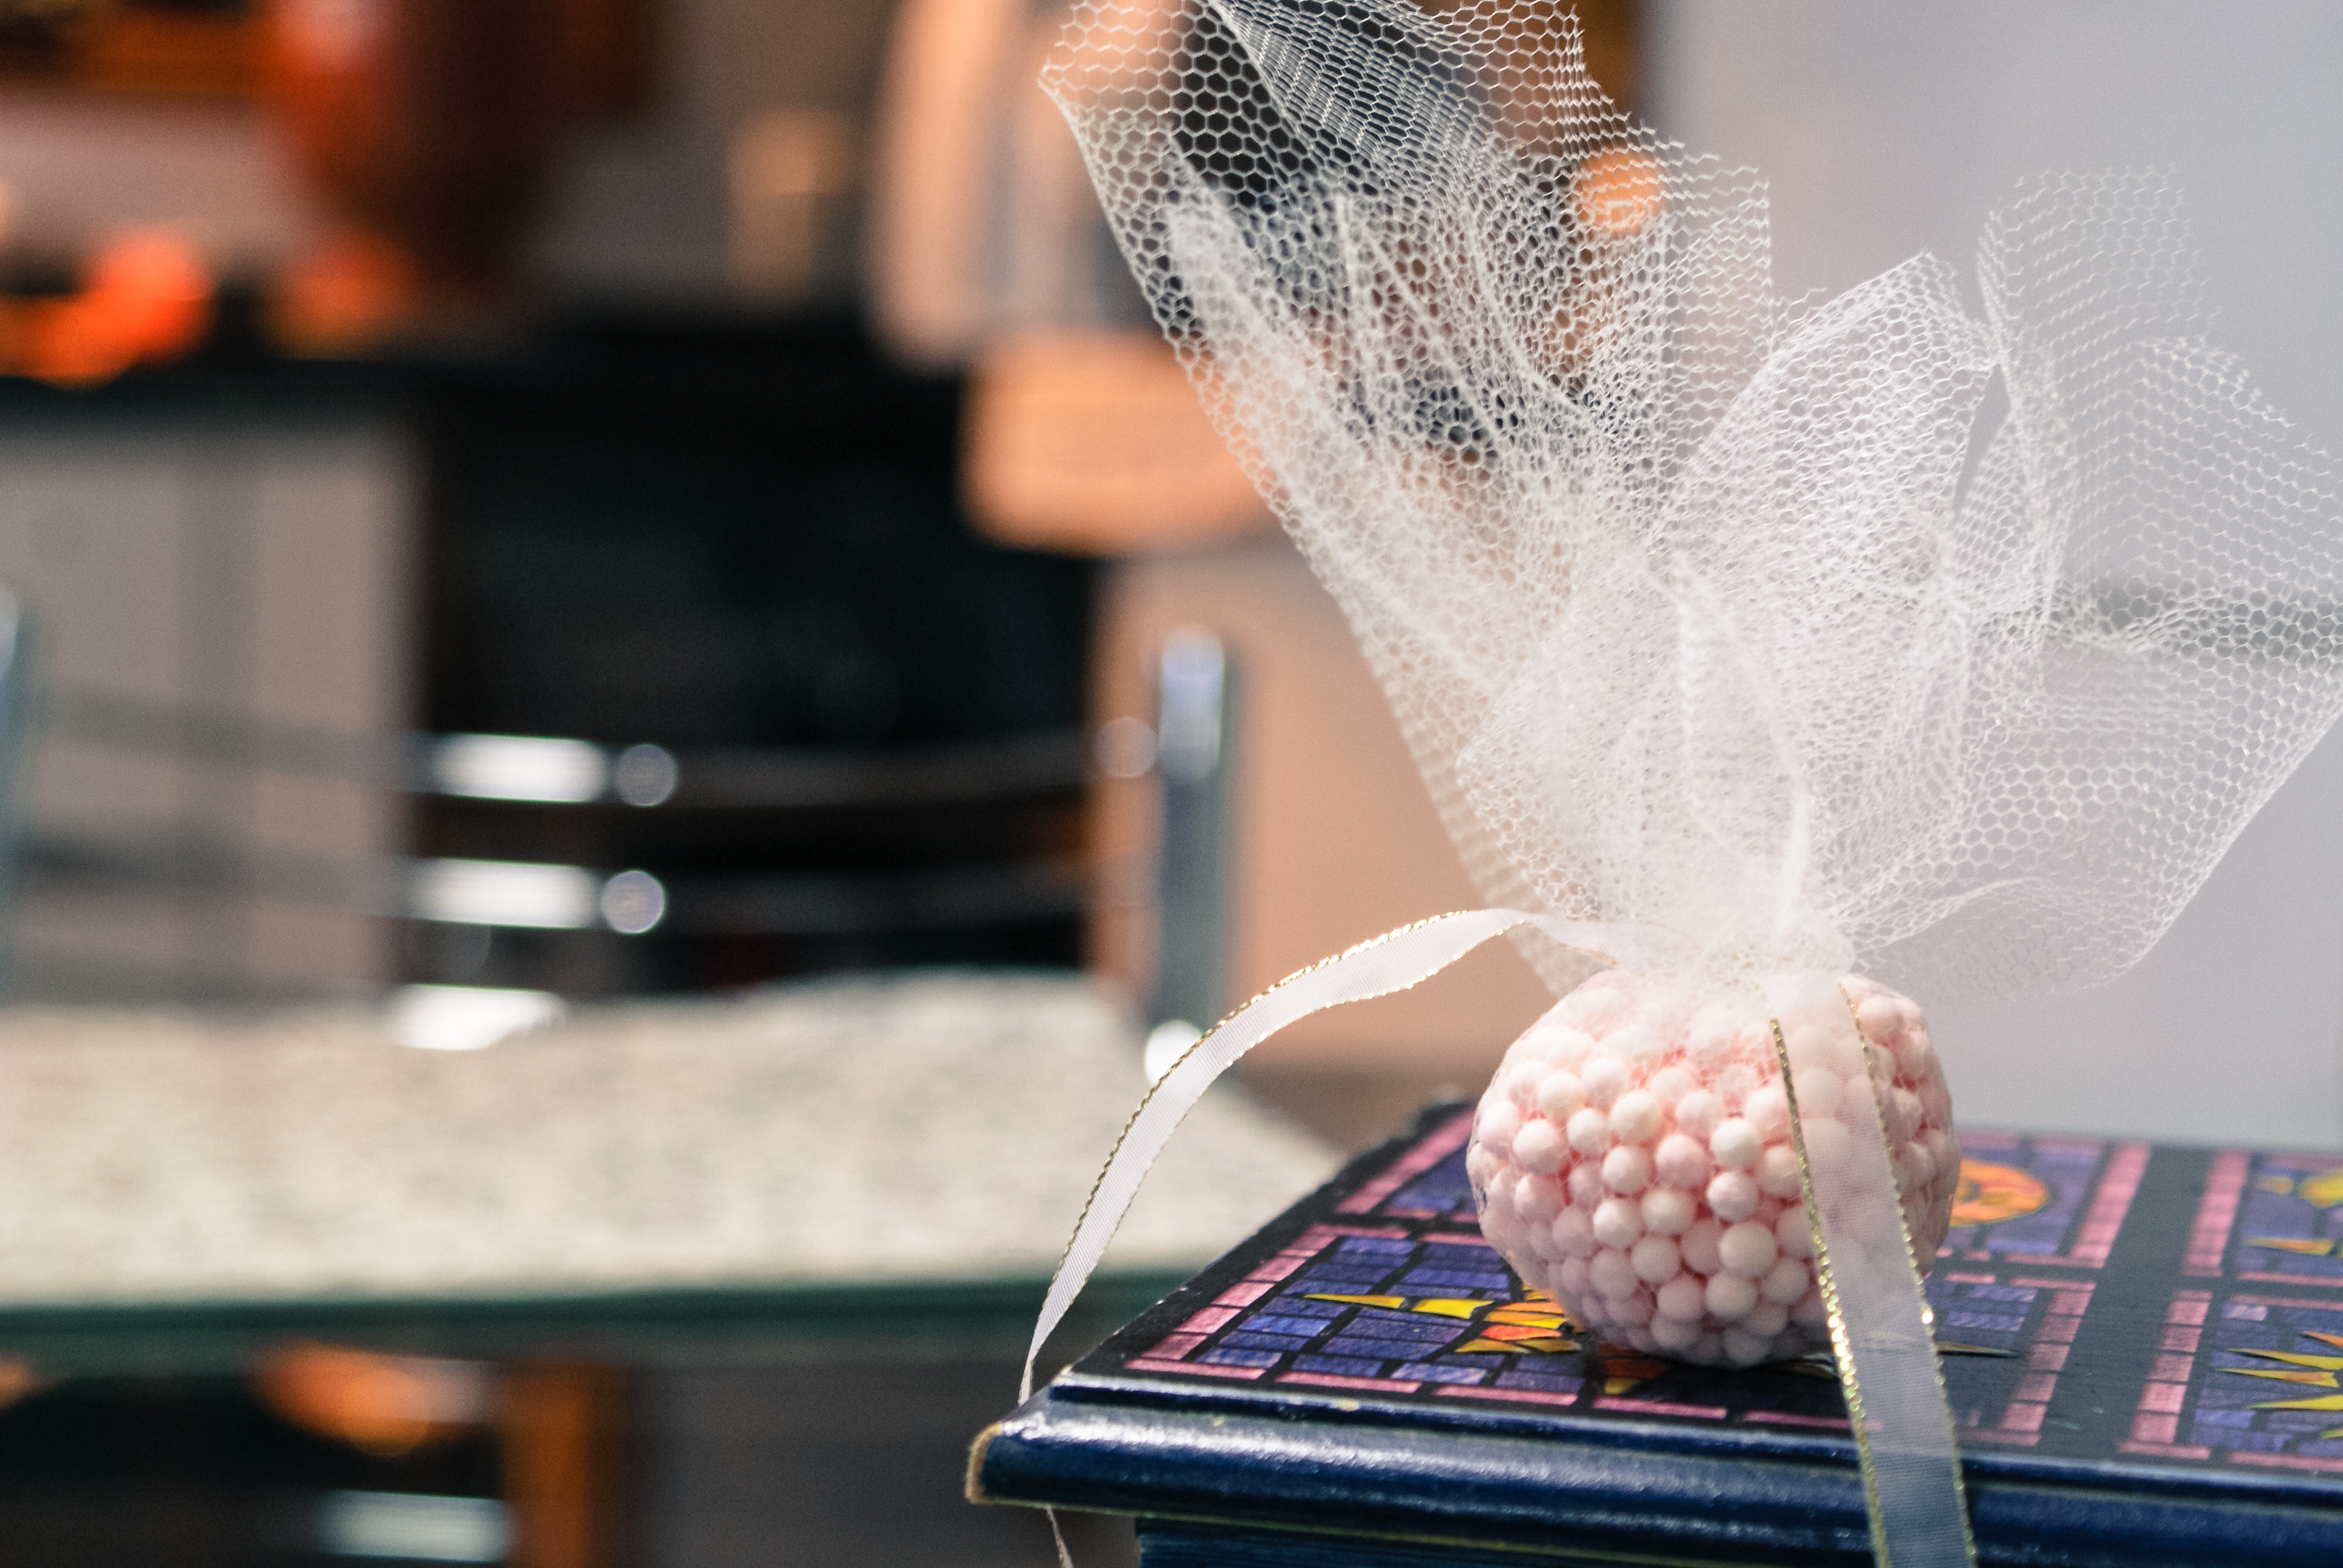
decoration, bag, art, perfume